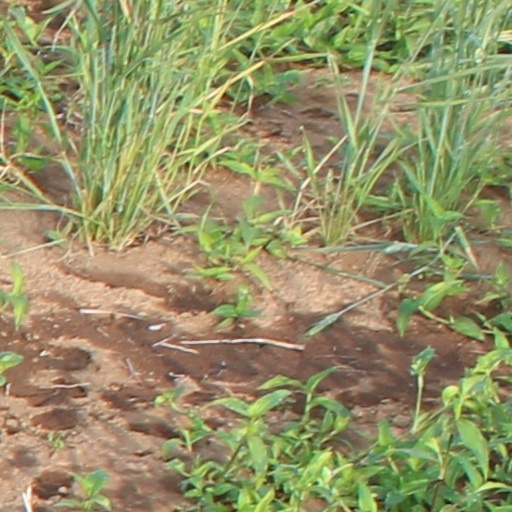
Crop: wheat